Memsie Cairn

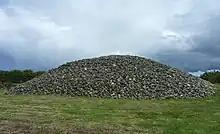
Memsie Cairn in May 2011

Memsie Cairn is an ancient cairn in Memsie, near Fraserburgh, Aberdeenshire, Scotland. It is the last remaining cairn of the .